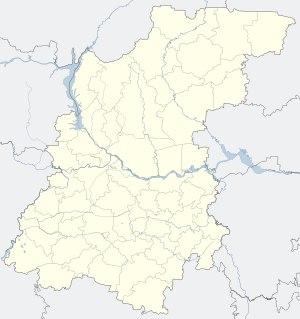
La saison 2000 de Vtoroï Divizion est la neuvième édition de la troisième division russe. Elle prend place du 2 avril au 6 novembre 2000.
La saison 2001 de Vtoroï Divizion est la dixième édition de la troisième division russe. Elle prend place du 28 mars au 7 novembre 2001.
La saison 1998 de Vtoroï Divizion est la septième édition de la troisième division russe. Elle prend place du 14 avril au 9 novembre 1998.